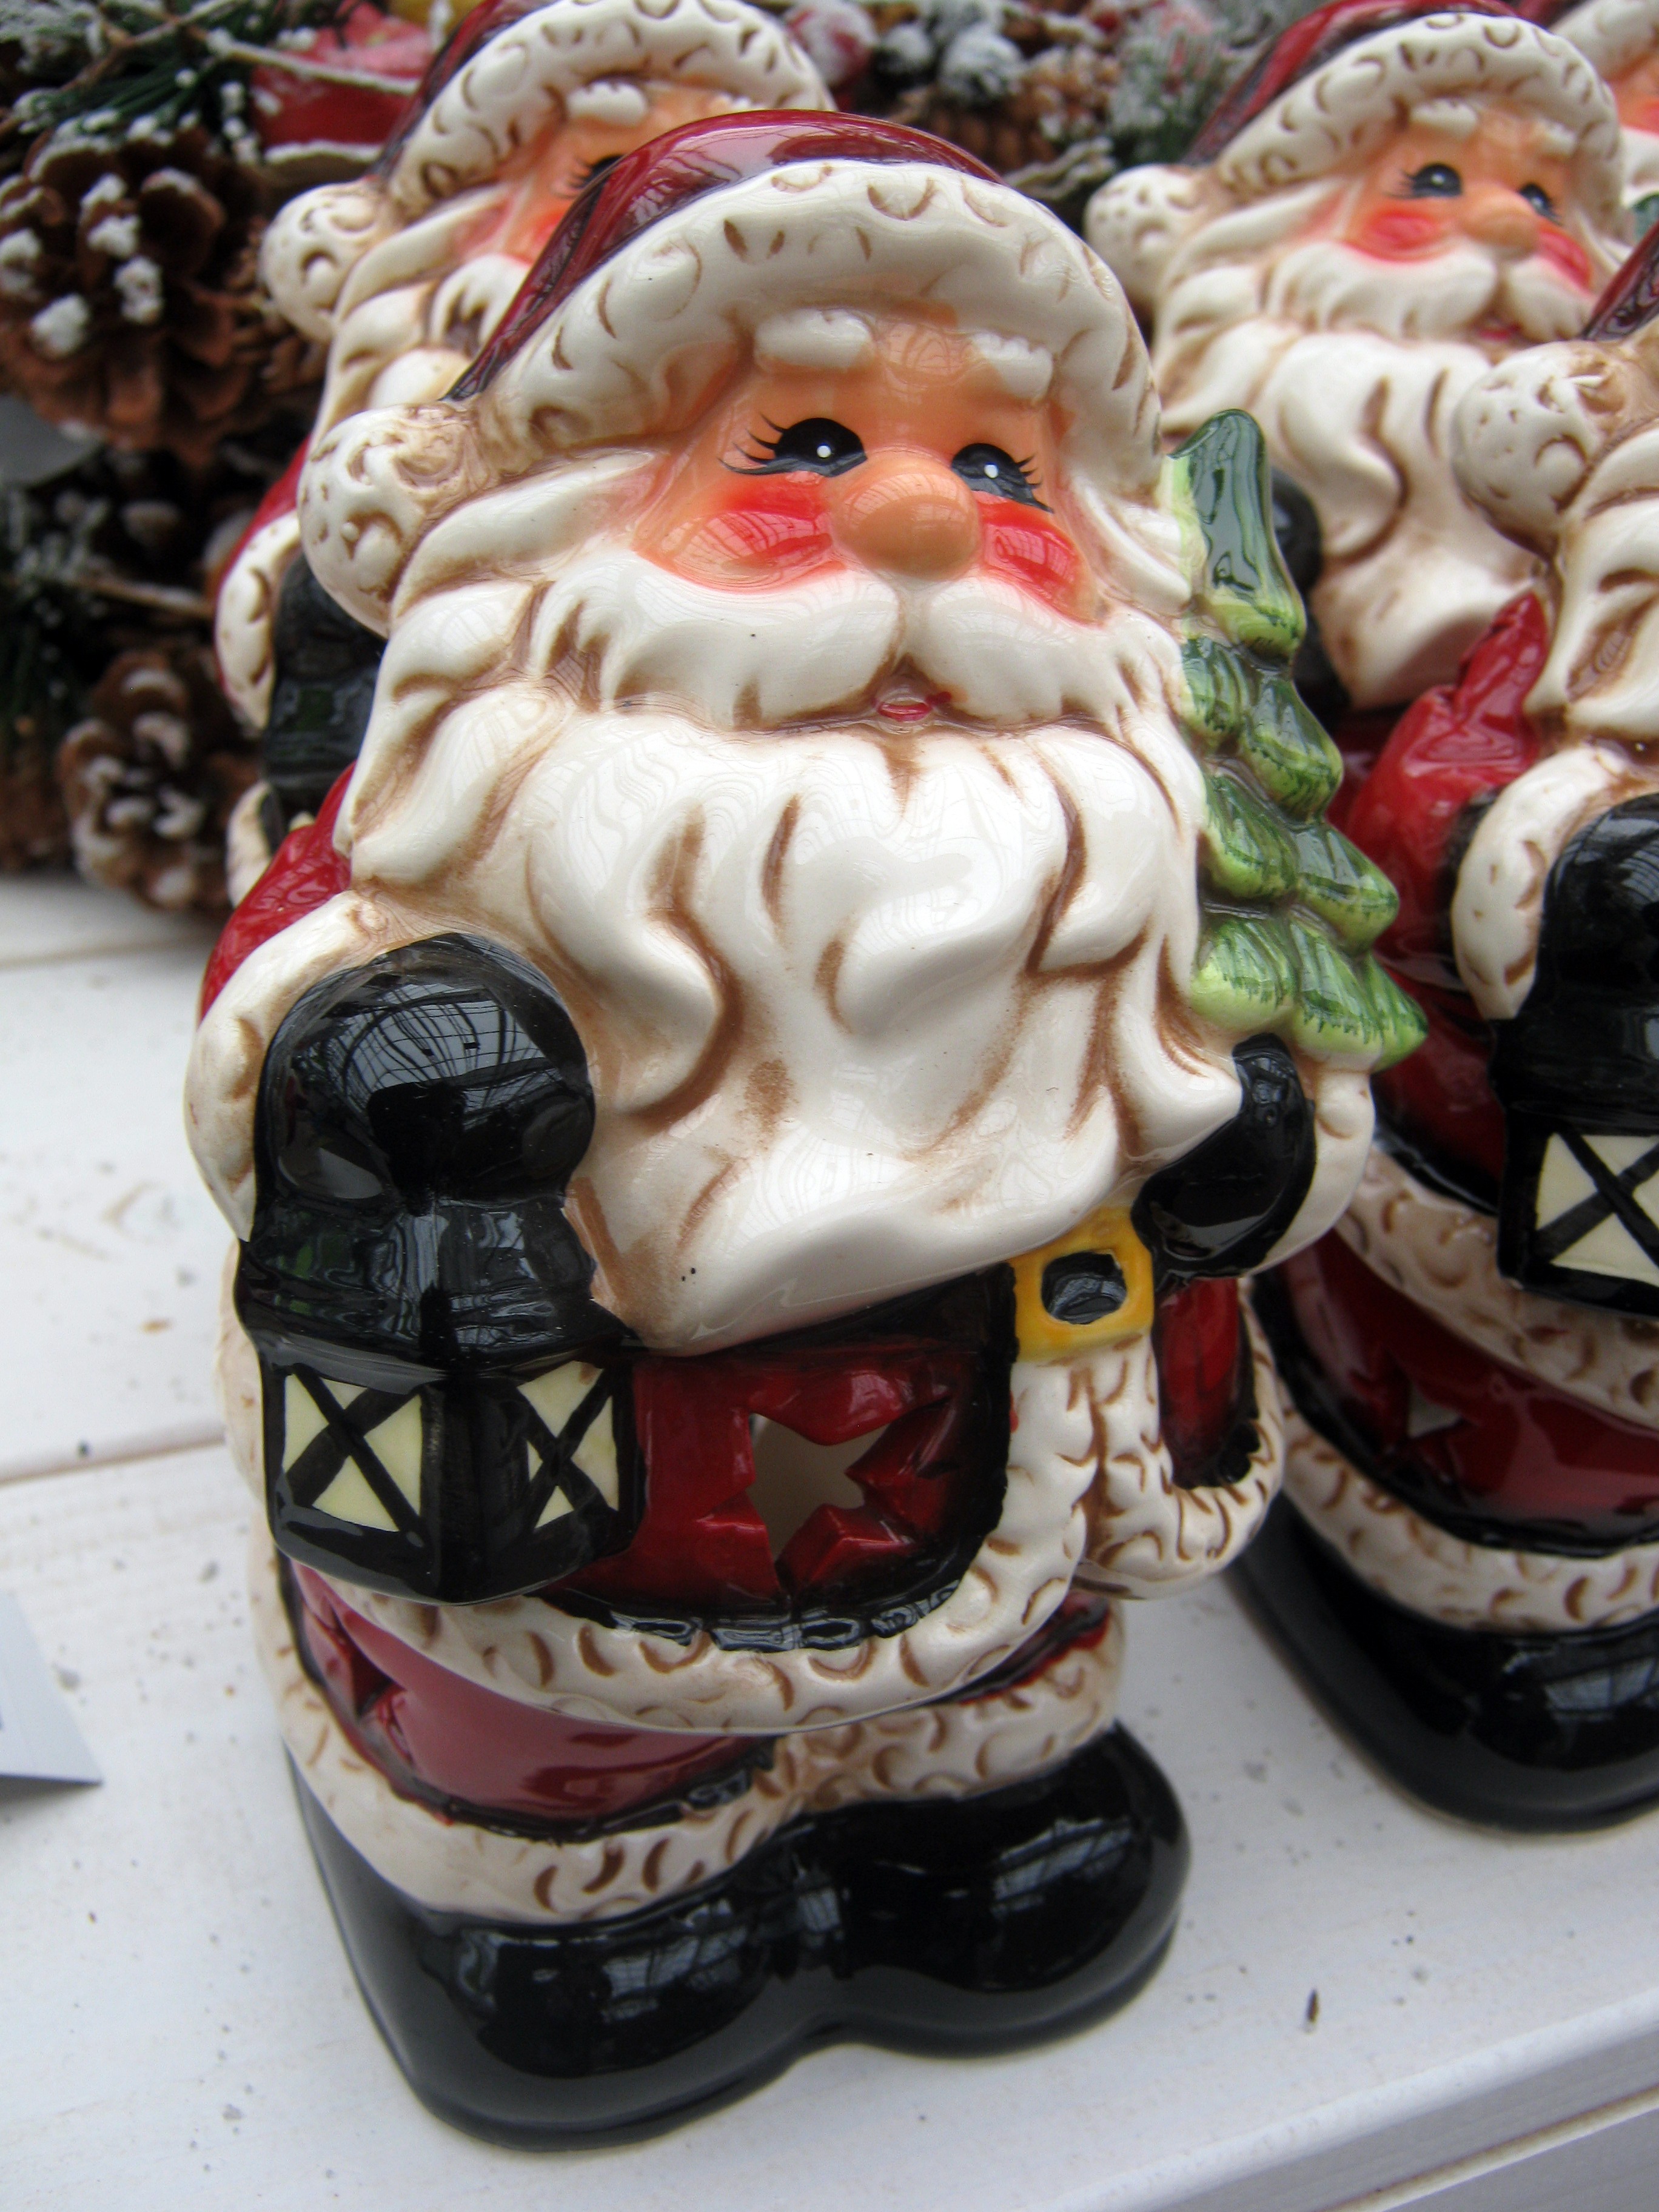
snow, winter, white, monument, statue, decoration, lantern, red, brown, christmas, pastries, carving, santa claus, fictional character, secret santa man